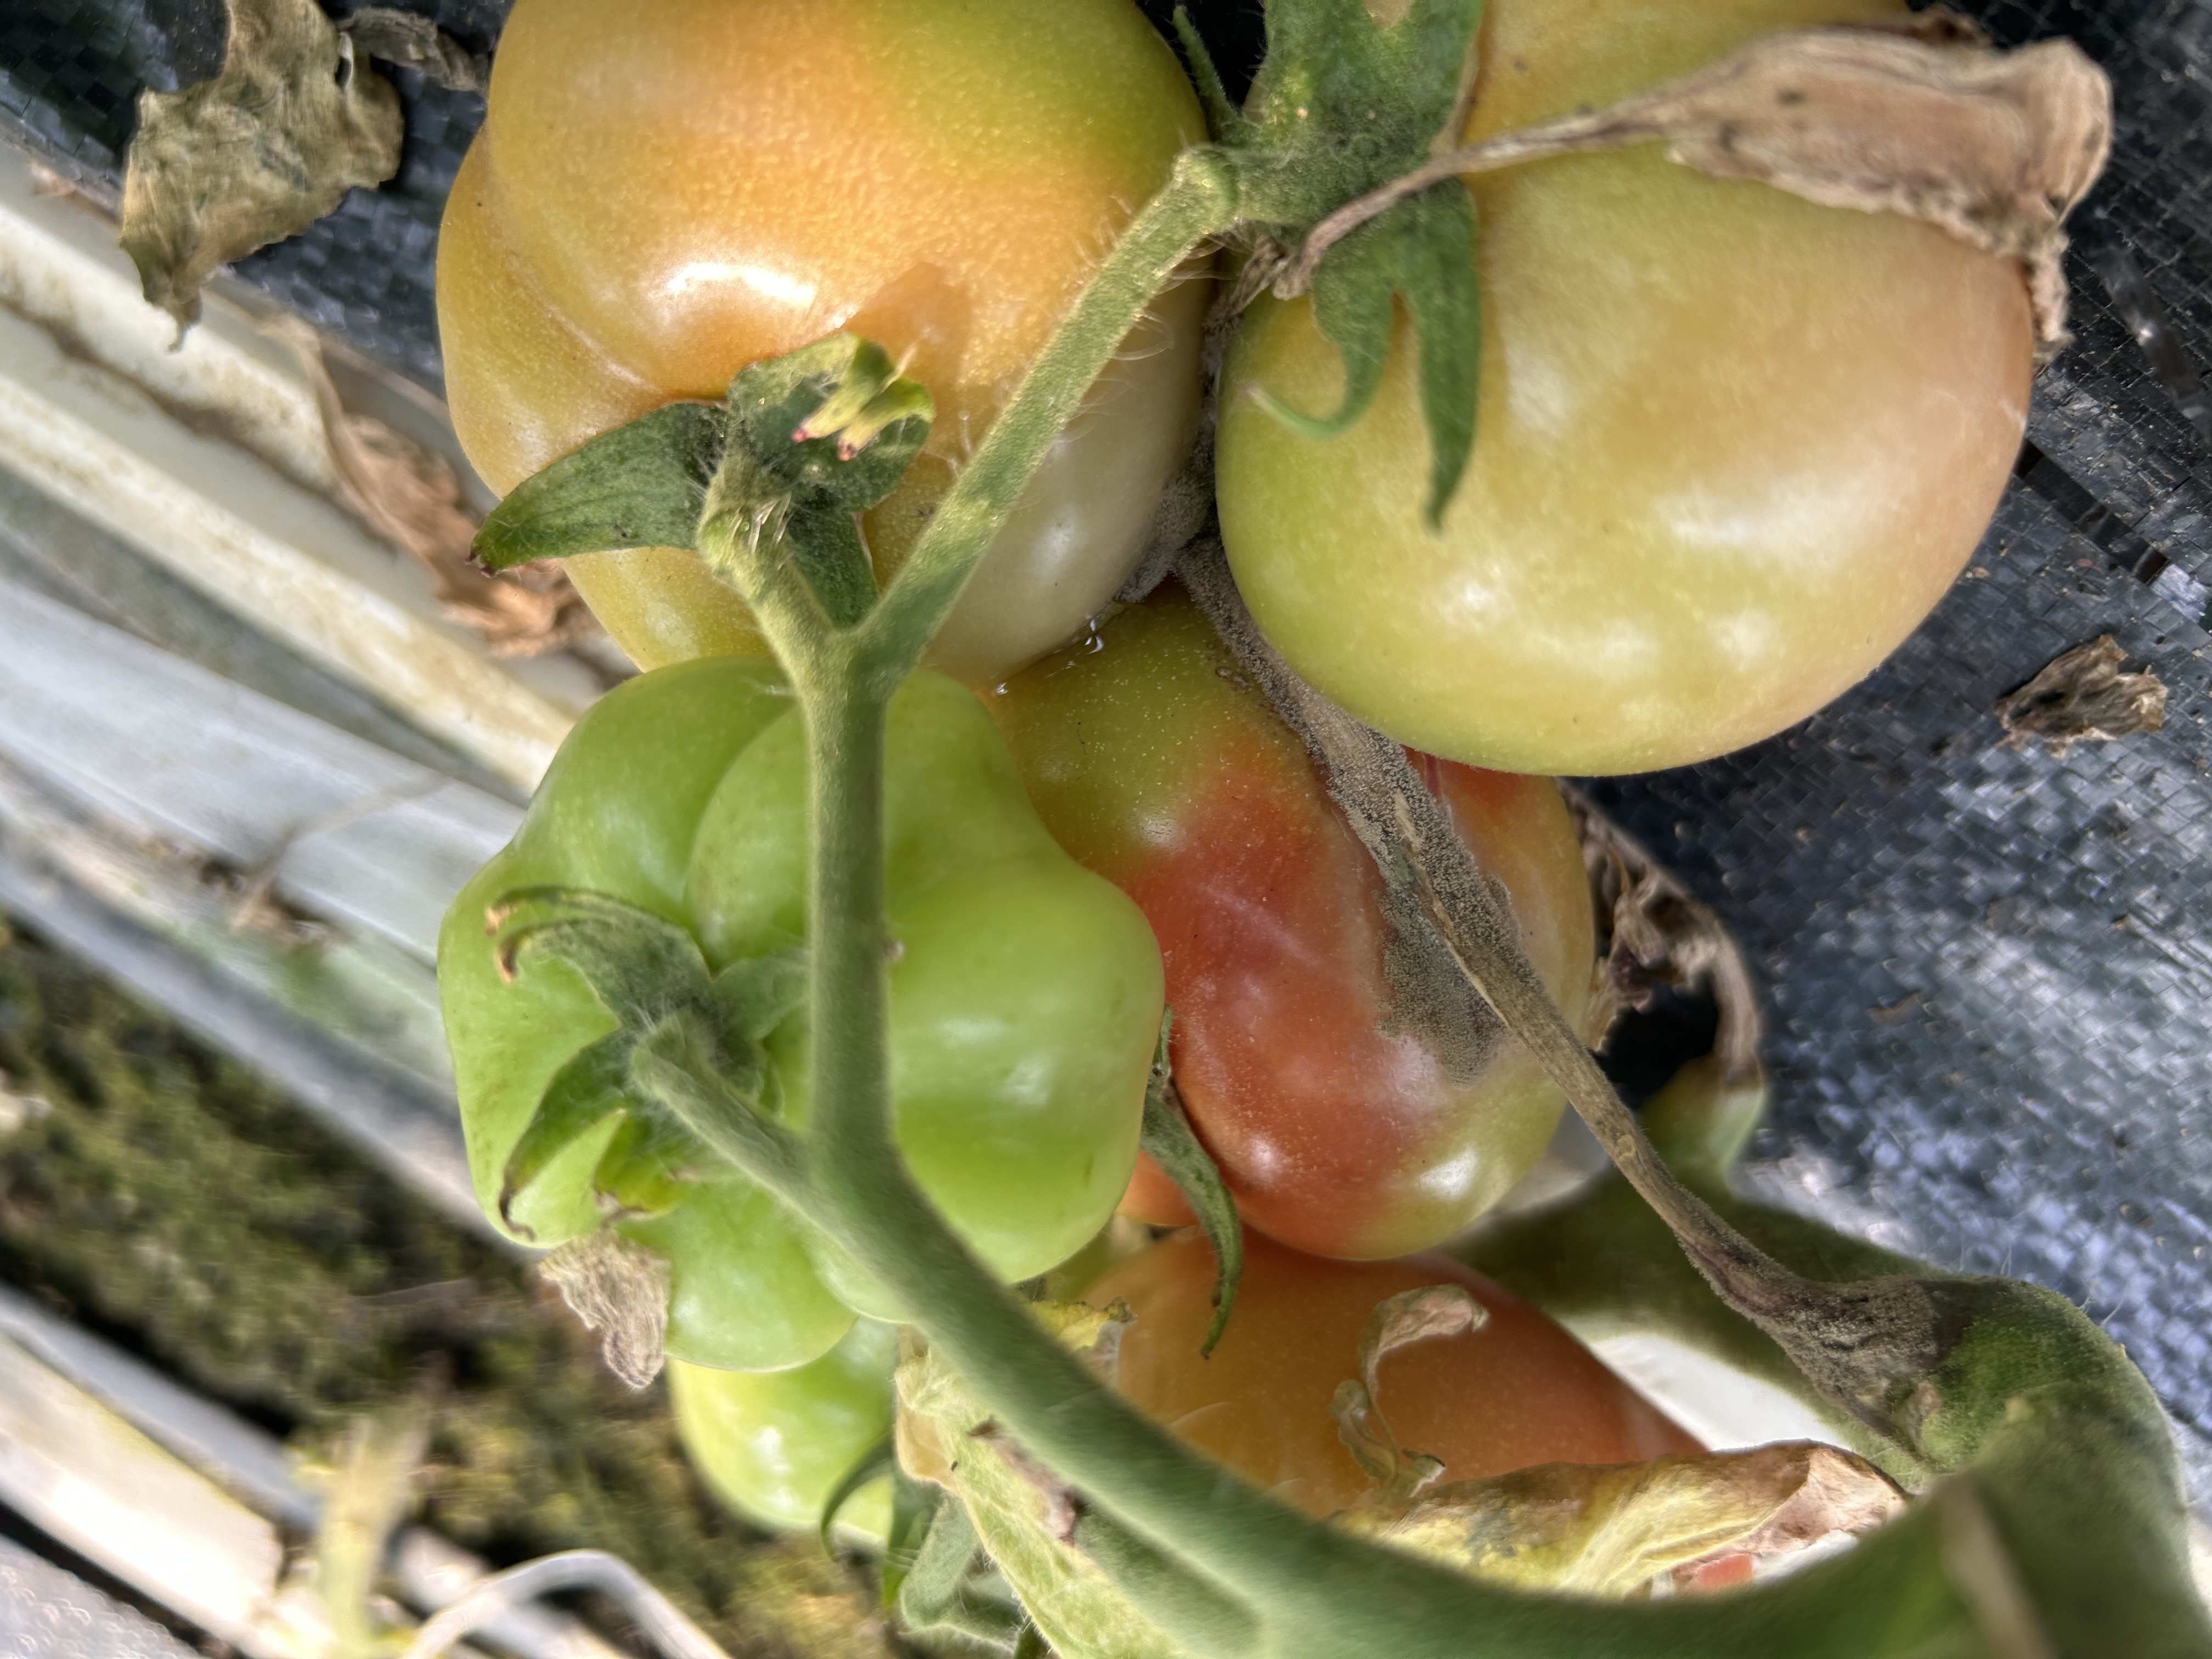
Disease: GrayMold